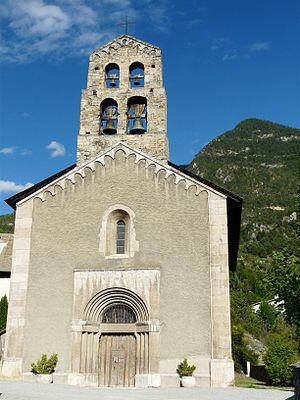
Église Saint-Laurent de La Roche-de-Rame (Classé) This building is indexed in the Base Mérimée, a database of architectural heritage maintained by the French Ministry of Culture,
Cet article recense les édifices religieux des Hautes-Alpes, en France, munis d'un clocher-mur.
La Roche-de-Rame est une commune française située dans le département des Hautes-Alpes en région Provence-Alpes-Côte d'Azur.
Cet article recense les monuments historiques des Hautes-Alpes, en France.